The Signal (2014 film)

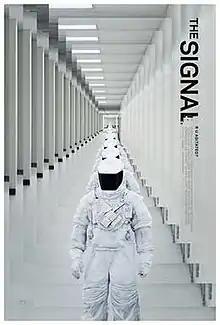
Teaser poster

The Signal is a 2014 American science fiction thriller film directed by William Eubank, written by William and Carlyle Eubank and David Frigerio, and starring Brenton Thwaites and Laurence Fishburne. It premiered at the 2014 Sundance Film Festival, and was theatrically released in the United States on June 13, 2014.